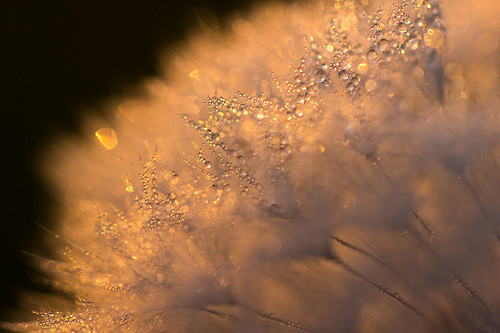
Flower: dandelion